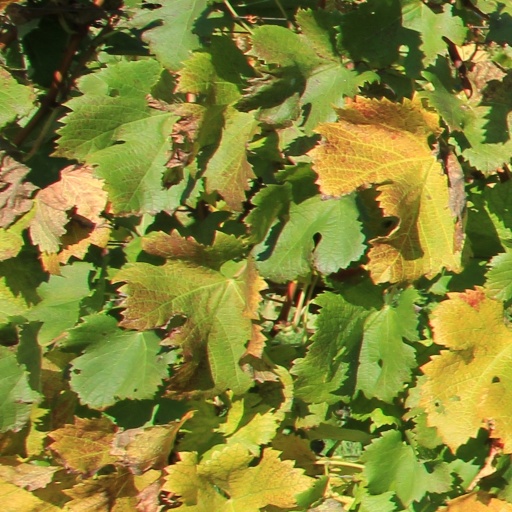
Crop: grape